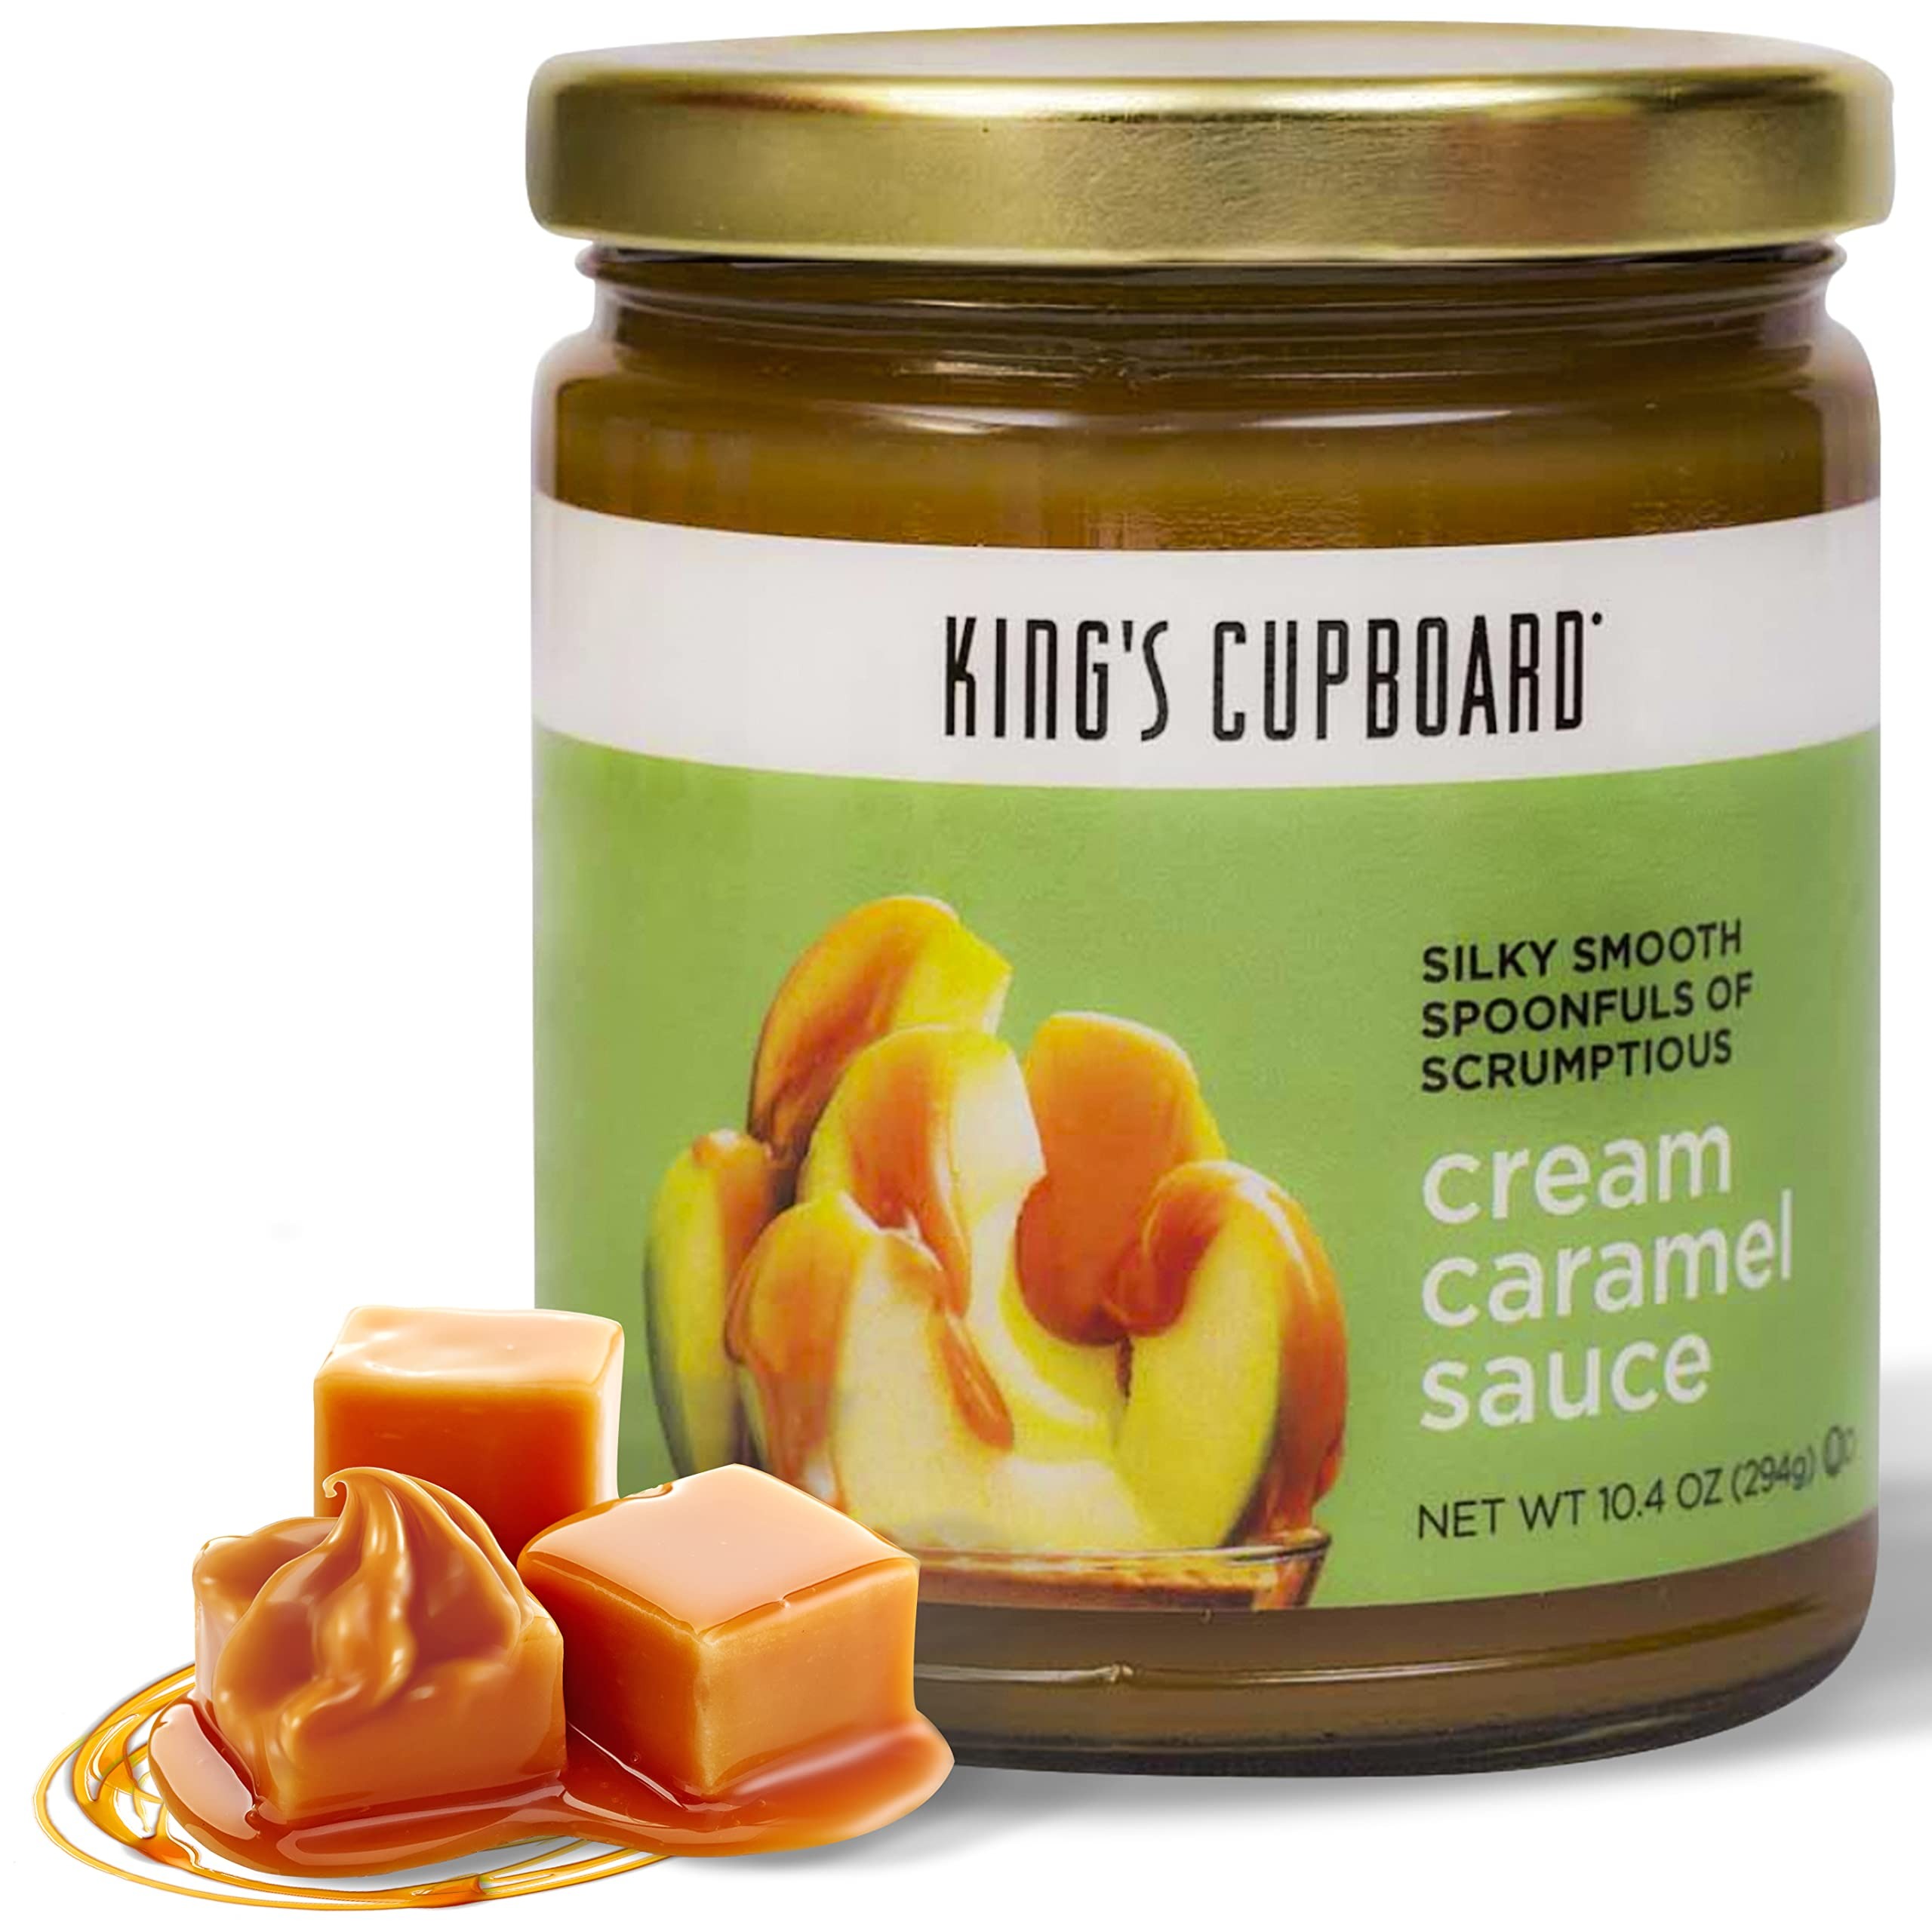
Item Name: King's Cupboard Cream Caramel Sauce - The Perfect Sauce for Ice Cream, Fruit Dip, Topping Desserts, Caramel Drizzle for Coffee - Gluten-Free, Kosher, All Natural Ingredients, 10.4 oz
Bullet Point 1: Pure Ingredients - Our Cream Caramel Sauce is made with fresh Montana cream, sweet butter, and deeply caramelized sugar. We use only non-GMO ingredients and no additives or preservatives
Bullet Point 2: Kosher and Gluten-Free - Our caramel sauce recipe is made in the USA, Kosher Certified by the Orthodox Union, and gluten-free so you can enjoy more of what you crave
Bullet Point 3: Top Desserts - Creamy and smooth with a classic caramel flavor, this is the perfect sauce for ice cream, blended in a shake, on top of cakes, and used as a caramel sauce for dipping apples and other fruit
Bullet Point 4: Coffee Drizzle - Caramel drizzle for coffee, anyone? Create coffee at home that rivals the café. Use our all natural caramel sauce as a coffee drizzle sauce and make decadent drinks such as caramel lattes, caramel macchiatos, and caramel frappuccinos
Bullet Point 5: Ready to Eat - You can eat the caramel sauce straight from the jar with a spoon! If you prefer a thinner homemade caramel sauce, remove it from the jar and warm it in a microwave-safe container for 10 seconds or until pourable
Bullet Point 6: About King’s Cupboard - Our mission includes a commitment to our co-workers and nurturing the community in which we live. We prioritize using locally grown agricultural ingredients to aid local farmers and minimize transportation costs whenever feasible.
Bullet Point 7: Product of USA - For more than three decades, we have been a proud local manufacturer and wholesale distributor of tasty dessert products, based in Montana, USA.
Bullet Point 8: Variety of Flavors - If you are searching for a topping for your favorite desserts, consider trying our Bittersweet Dark Chocolate Sauce or our rich and delicious Organic Hot Fudge Sauce. These sauces are great options as a topping for ice cream or any other dessert that could use an additional layer of flavor.
Bullet Point 9: Makes a Great Gift - Enhance your gift-giving by pairing our products with others from our line. Perfect for holidays, anniversaries, birthdays, employee appreciation, thank you, and host gifts. For an added treat, consider including our top-selling Organic Caramel and Hot Fudge Sauces, a delicious addition loved by both food enthusiasts and home cooks alike.
Bullet Point 10: Visit the King’s Cupboard Store - Explore a selection of recipe ideas, gift packages, and premium chocolate and caramel sauces in our store.
Product Description: Pure and Simple Ingredients Made with clean ingredients like fresh Montana cream, sweet butter, and deeply caramelized sugar, our Cream Caramel Sauce is creamy and smooth with a classic caramel flavor. We use only non-GMO ingredients and our products are free of additives and preservatives. Pour it over scoops of ice cream, dip apple slices (red or green, yum!), or even drizzle some on a piece of cake. No matter how you use it, we know you will love it! Ingredients Cream (milk), cane sugar, tapioca syrup, butter (cream, salt), vanilla extract, sea salt. Perfect Fruit Dip Who doesn't love Caramel Apples? Our sauce makes the perfect caramel sauce for dipping apples or your favorite fruit. Try it on bananas, strawberries, figs, pineapples, pears, and more! Coffee Concoctions There's no need to go to the café when you can create your favorite recipes at home. Use the caramel as a coffee drizzle sauce and add on top of whip cream. Make decadent drinks such as caramel swirl coffee, caramel lattes, caramel macchiatos, and caramel frappuccinos. The caramel sauce coffee and drink possibilities are endless! Top Desserts This is the perfect sauce to add on top of ice cream or a sundae. It can be blended in a shake and poured on top of cakes. Even popcorn can get an upgrade with a drizzle of caramel sauce! King's Cupboard For over 30 years, we have proudly been a local Montana, USA manufacturer and wholesale distributor of delicious dessert products. Our mission includes a commitment to our co-workers and nurturing the community in which we live. We source local agricultural ingredients to support regional growers and decrease transport distances when possible. If you’re looking for something to top your favorite treats, try our bittersweet dark chocolate sauce or our delicious organic hot fudge sauce. Our sauces all work perfectly with ice cream, or with any dessert that needs an extra dimension of flavor.
Value: 10.4
Unit: Ounce

Price: 8.58